Berthold Kempinski

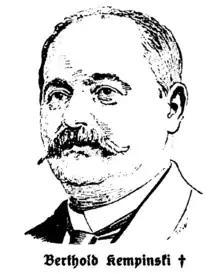
Kempinski in 1910

Berthold Kempinski (10 October 1843 – 14 March 1910) was a Prussian wine merchant, restaurateur and hotelier.